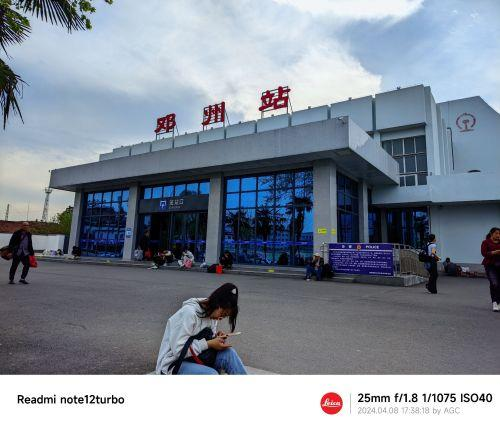
地标名称：邓州站
所在城市：南阳市·邓州市